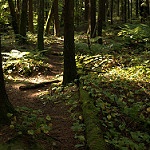
Label: forest